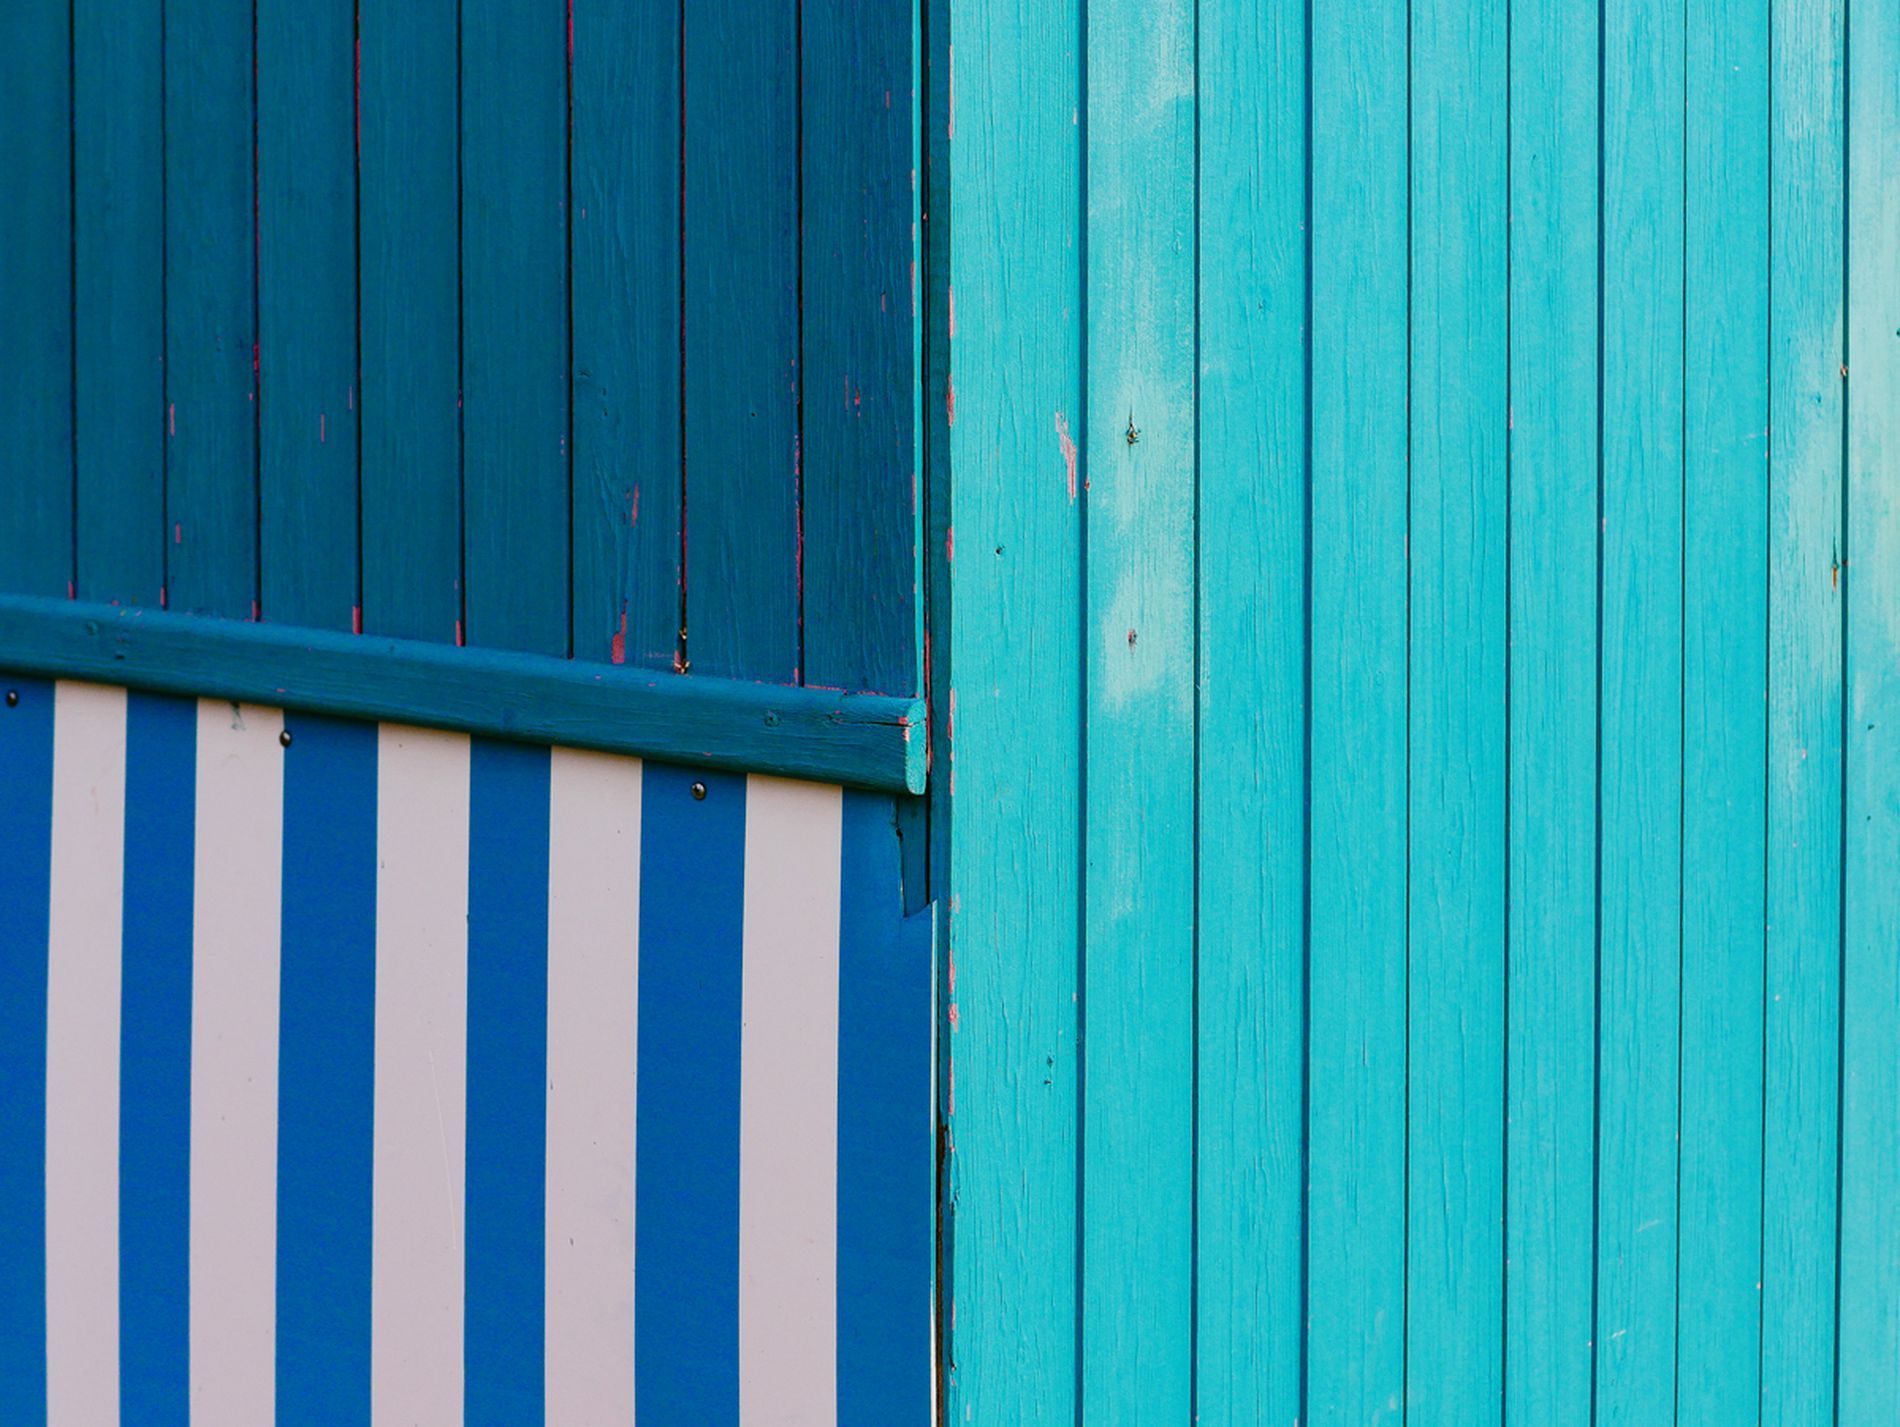
Painted Wood
This image is a close-up showing the textured surface of painted wood. It features a section of vertical blue and white stripes contrasting with panels of teal and turquoise planks.
A close-up shot captures the detail of a brightly painted wooden wall, likely part of a beach hut or similar structure. The strong contrast between the vibrant striped pattern and the solid colored planks creates an abstract composition, highlighting texture and color blocking in bright light.
Labels: Home Decor, Nature, Outdoors, Awning, Canopy, Door, Architecture, Building, Countryside, Hut, Rural, Wall, Wood, Curtain, Window, Shelter, Window Shade, Siding, Wood Planks